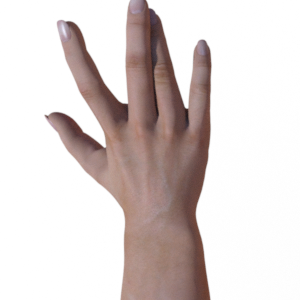
Label: paper